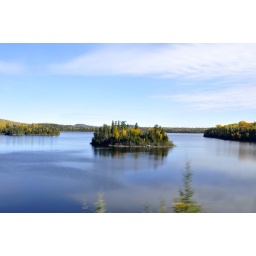
Island from small lake somewhere along VIA Canadian train route in Northern Ontario.